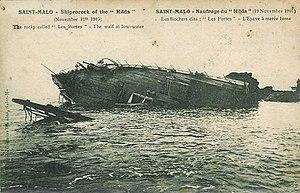
Nauvrage du bateau Hilda en 1905 à Saint-Malo.
Cézembre est une île côtière située en baie de Saint-Malo. D'une superficie de 9,5 hectares, elle est inhabitée, à l'exception d'un hôtel-restaurant ouvert durant la saison estivale. L'île est située sur le territoire communal de Saint-Malo.